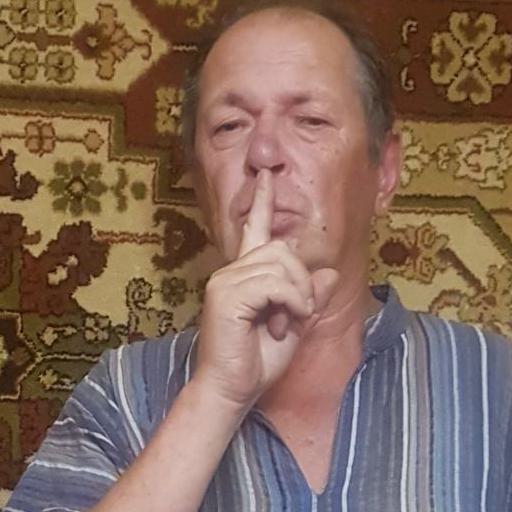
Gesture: mute